SM City Rosario

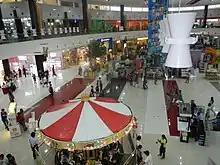
Interior of SM City Rosario

Like other SM Malls, it is a boxy-type building that features two levels. The food court extends from the outside at the rear of the building. Parking spaces are available at the back of the mall. Its sister mall is SM City Novaliches, based on the building's interior and exterior template design but there are also some dissimilarities between the two: Rosario's exterior building color is yellow while Novaliches is yellow-green, and also the theme interiors of Rosario are hanging multiple stripped colors while Novaliches' interiors are hanging circular ceiling design.